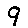
Label: 9